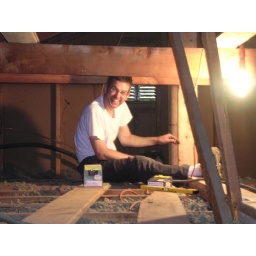
He was up there reinforcing the roof, re-doing all the gas pipe, and later building a wall around the furnace.